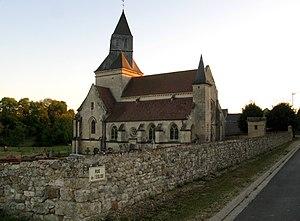
Coulonges-Cohan (Aisne, France) - L'église du hameau de Cohan entouré de son cimetière.
L'église Saint-Jean-Baptiste est une église située à Coulonges-Cohan, en France.
Cohan est une localité de la commune de Coulonges-Cohan et une ancienne commune française, située dans le département de l'Aisne en région Hauts-de-France.
Coulonges-Cohan est une commune française située dans le département de l'Aisne, en région Hauts-de-France.